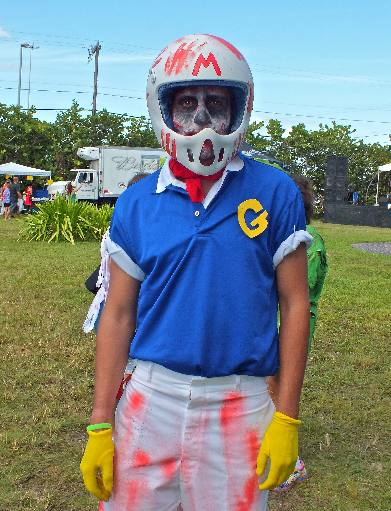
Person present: Yes